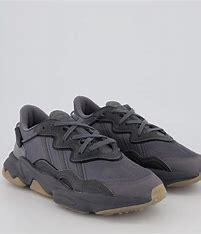
Brand: adidas
Model: Ozweego Athletic